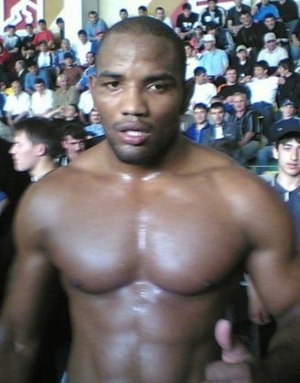
Yoel Romero
Yoel Romero i Machatschkala 2008
Yoel Romero Palacio er en cubansk MMA-udøver og tidligere freestyle wrestler. Han er i øjeblikket på kontrakt hos Ultimate Fighting Championship, hvor han konkurrerer i middleweight divisionen. Som freestyle wrestler, er Romero tidligere guldvinder ogolympisk sølvmedaljevinder. Han vandt seks verdens - og olympiske medaljer i alt. I Marts 9, 2020, er han #3 på UFCs middleweight-rangliste.